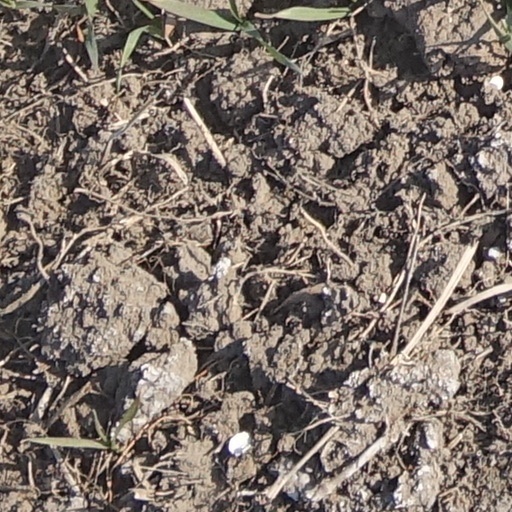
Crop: wheat